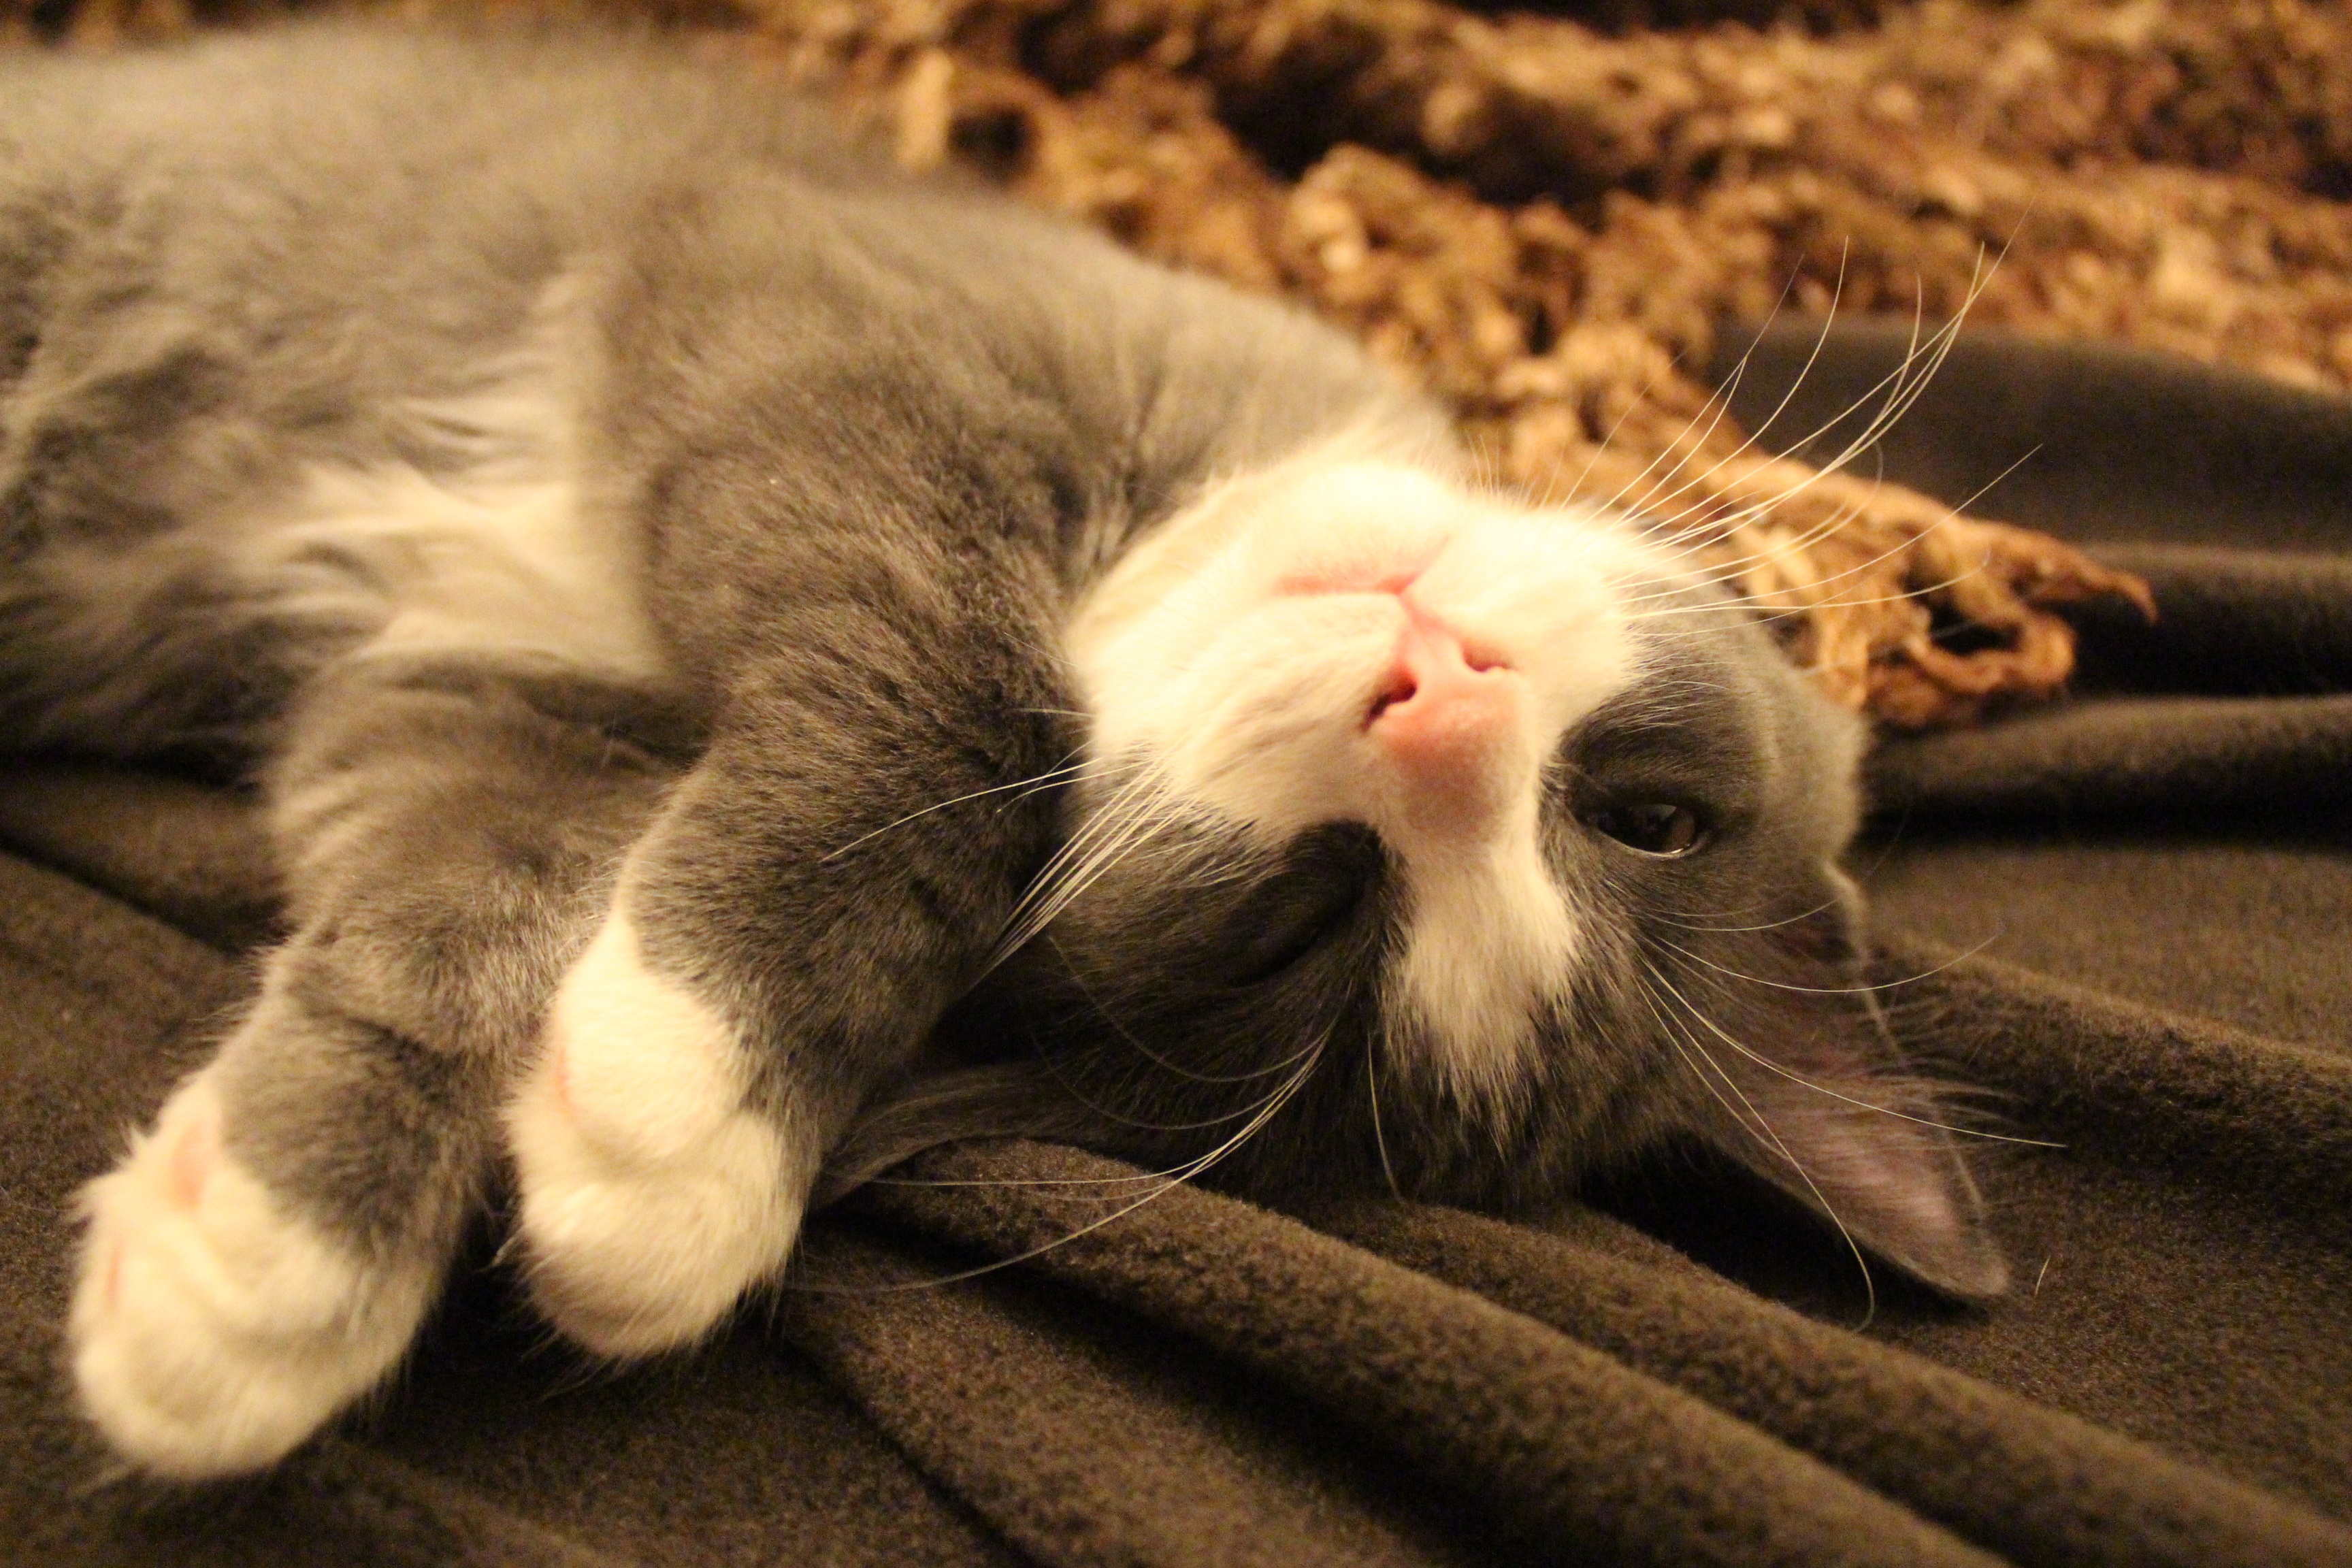
animal, cute, pet, kitten, cat, mammal, rest, yawn, nap, nose, whiskers, sleep, snout, vertebrate, tired, adorable, sleeping cat, small to medium sized cats, cat like mammal